Jack Johnson vs. James J. Jeffries

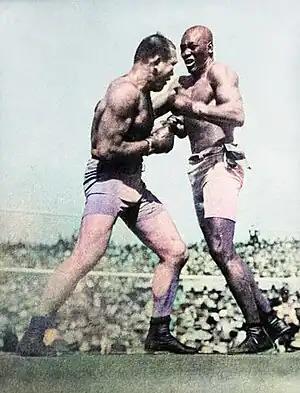
A photograph of the fight

In 1910, former undefeated heavyweight champion James J. Jeffries, came out of retirement to challenge Johnson, saying "I am going into this fight for the sole purpose of proving that a white man is better than a Negro". Aged 35, he had not fought in six years and he had to lose well over in order to get back to his championship fighting weight. Efforts to persuade Jeffries to "retrieve the honor of the white race" began immediately after the Tommy Burns–Johnson fight. Initially Jeffries had no interest in the fight, being quite happy as an alfalfa farmer. However, on October 29, 1909, Johnson and Jeffries signed an agreement to "box for the heavyweight championship of the world" and called promoters to bid for the right to orchestrate the event.